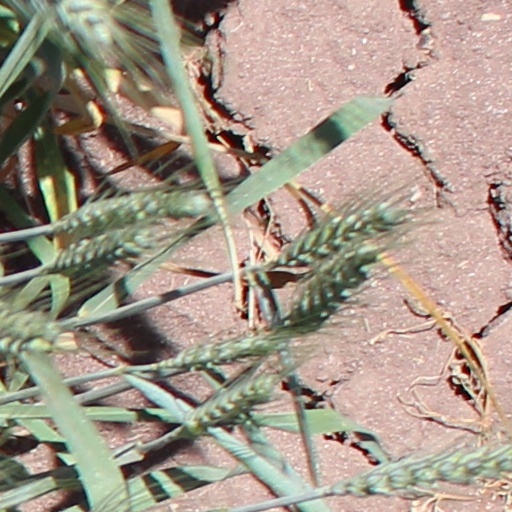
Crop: wheat